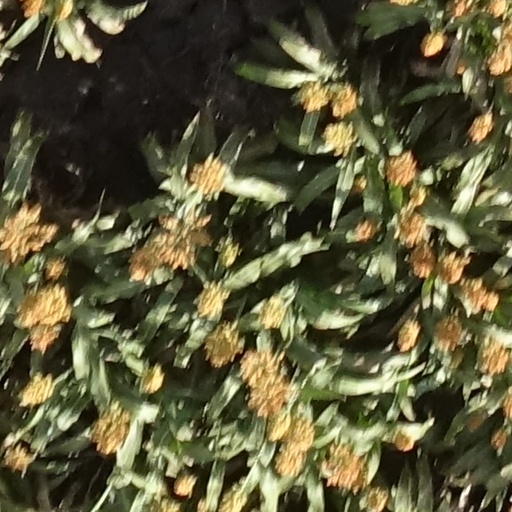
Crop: sorghum